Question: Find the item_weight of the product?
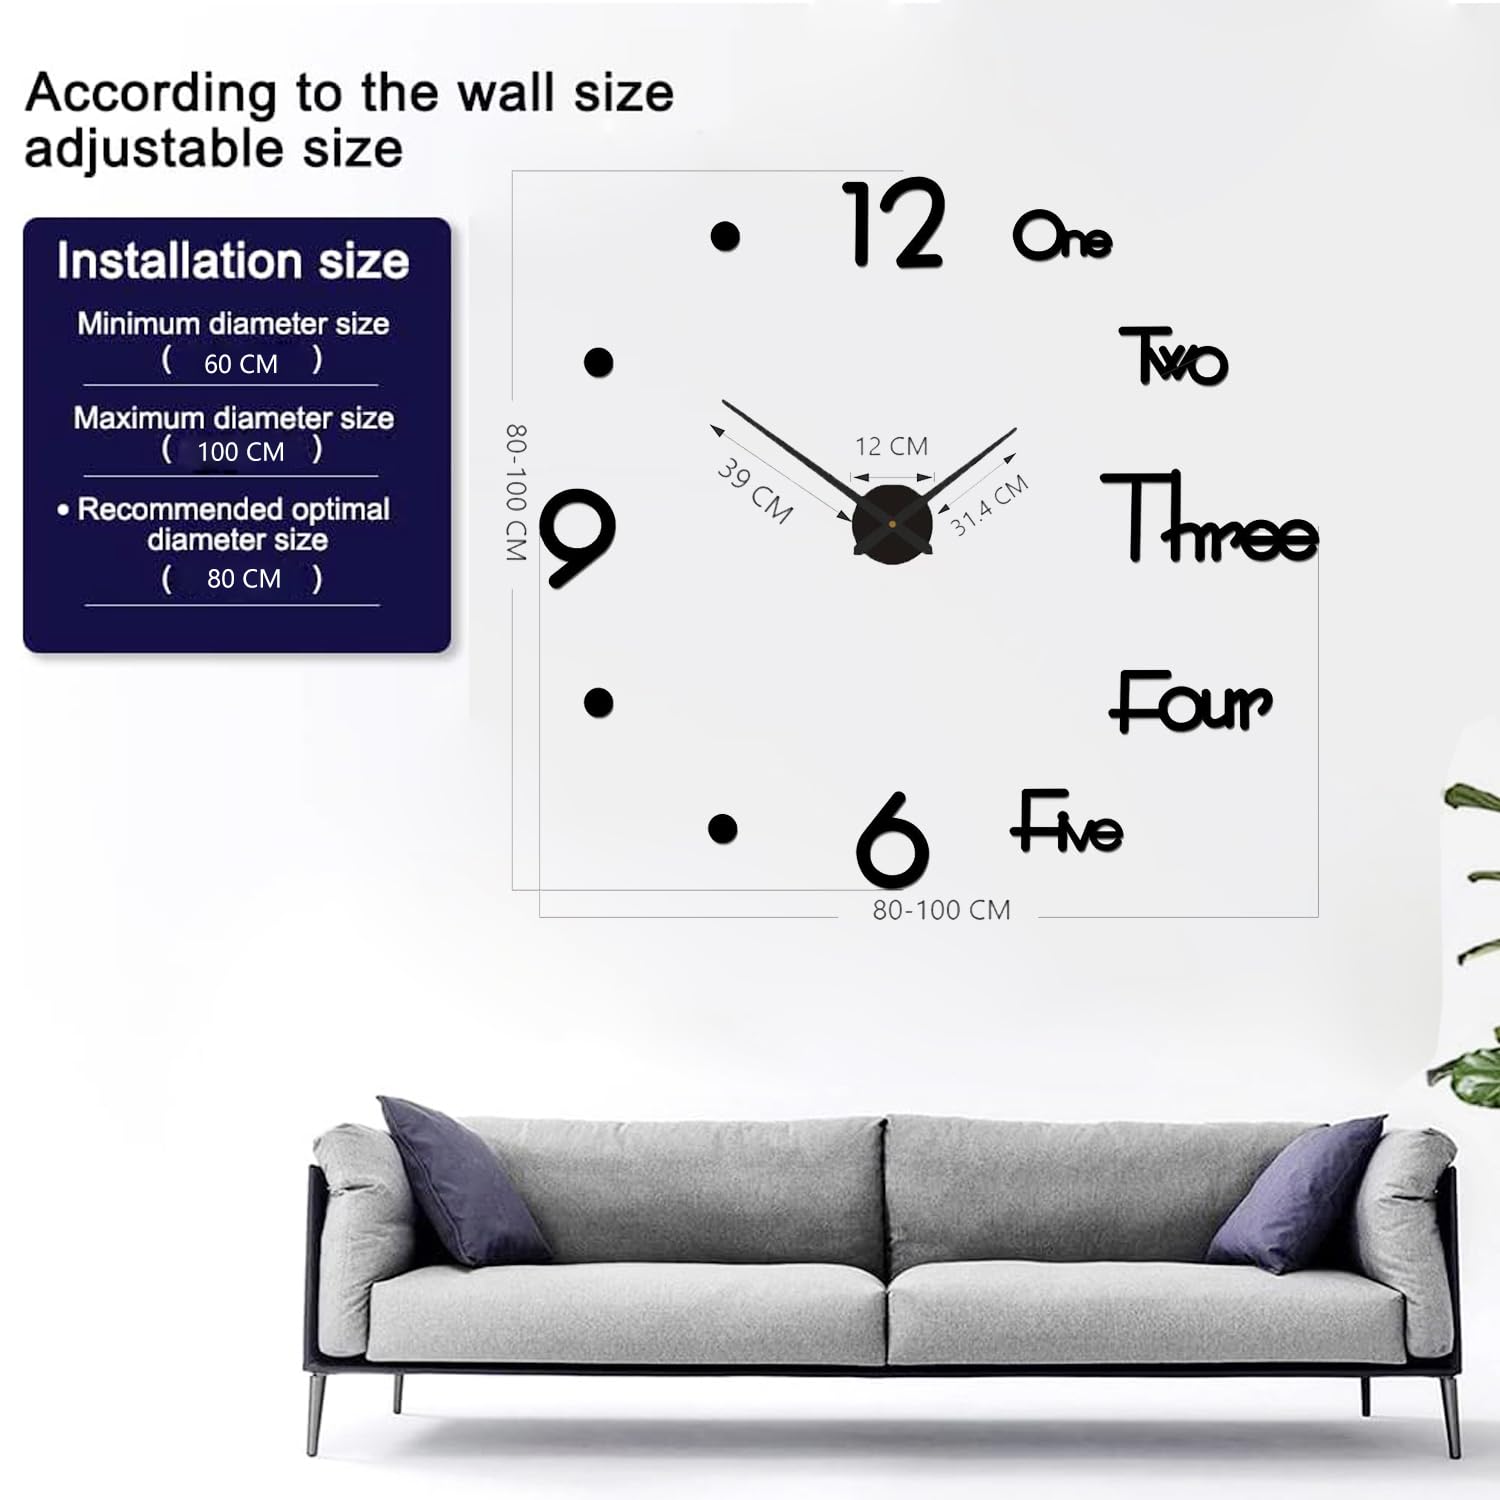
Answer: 12.0 ounce